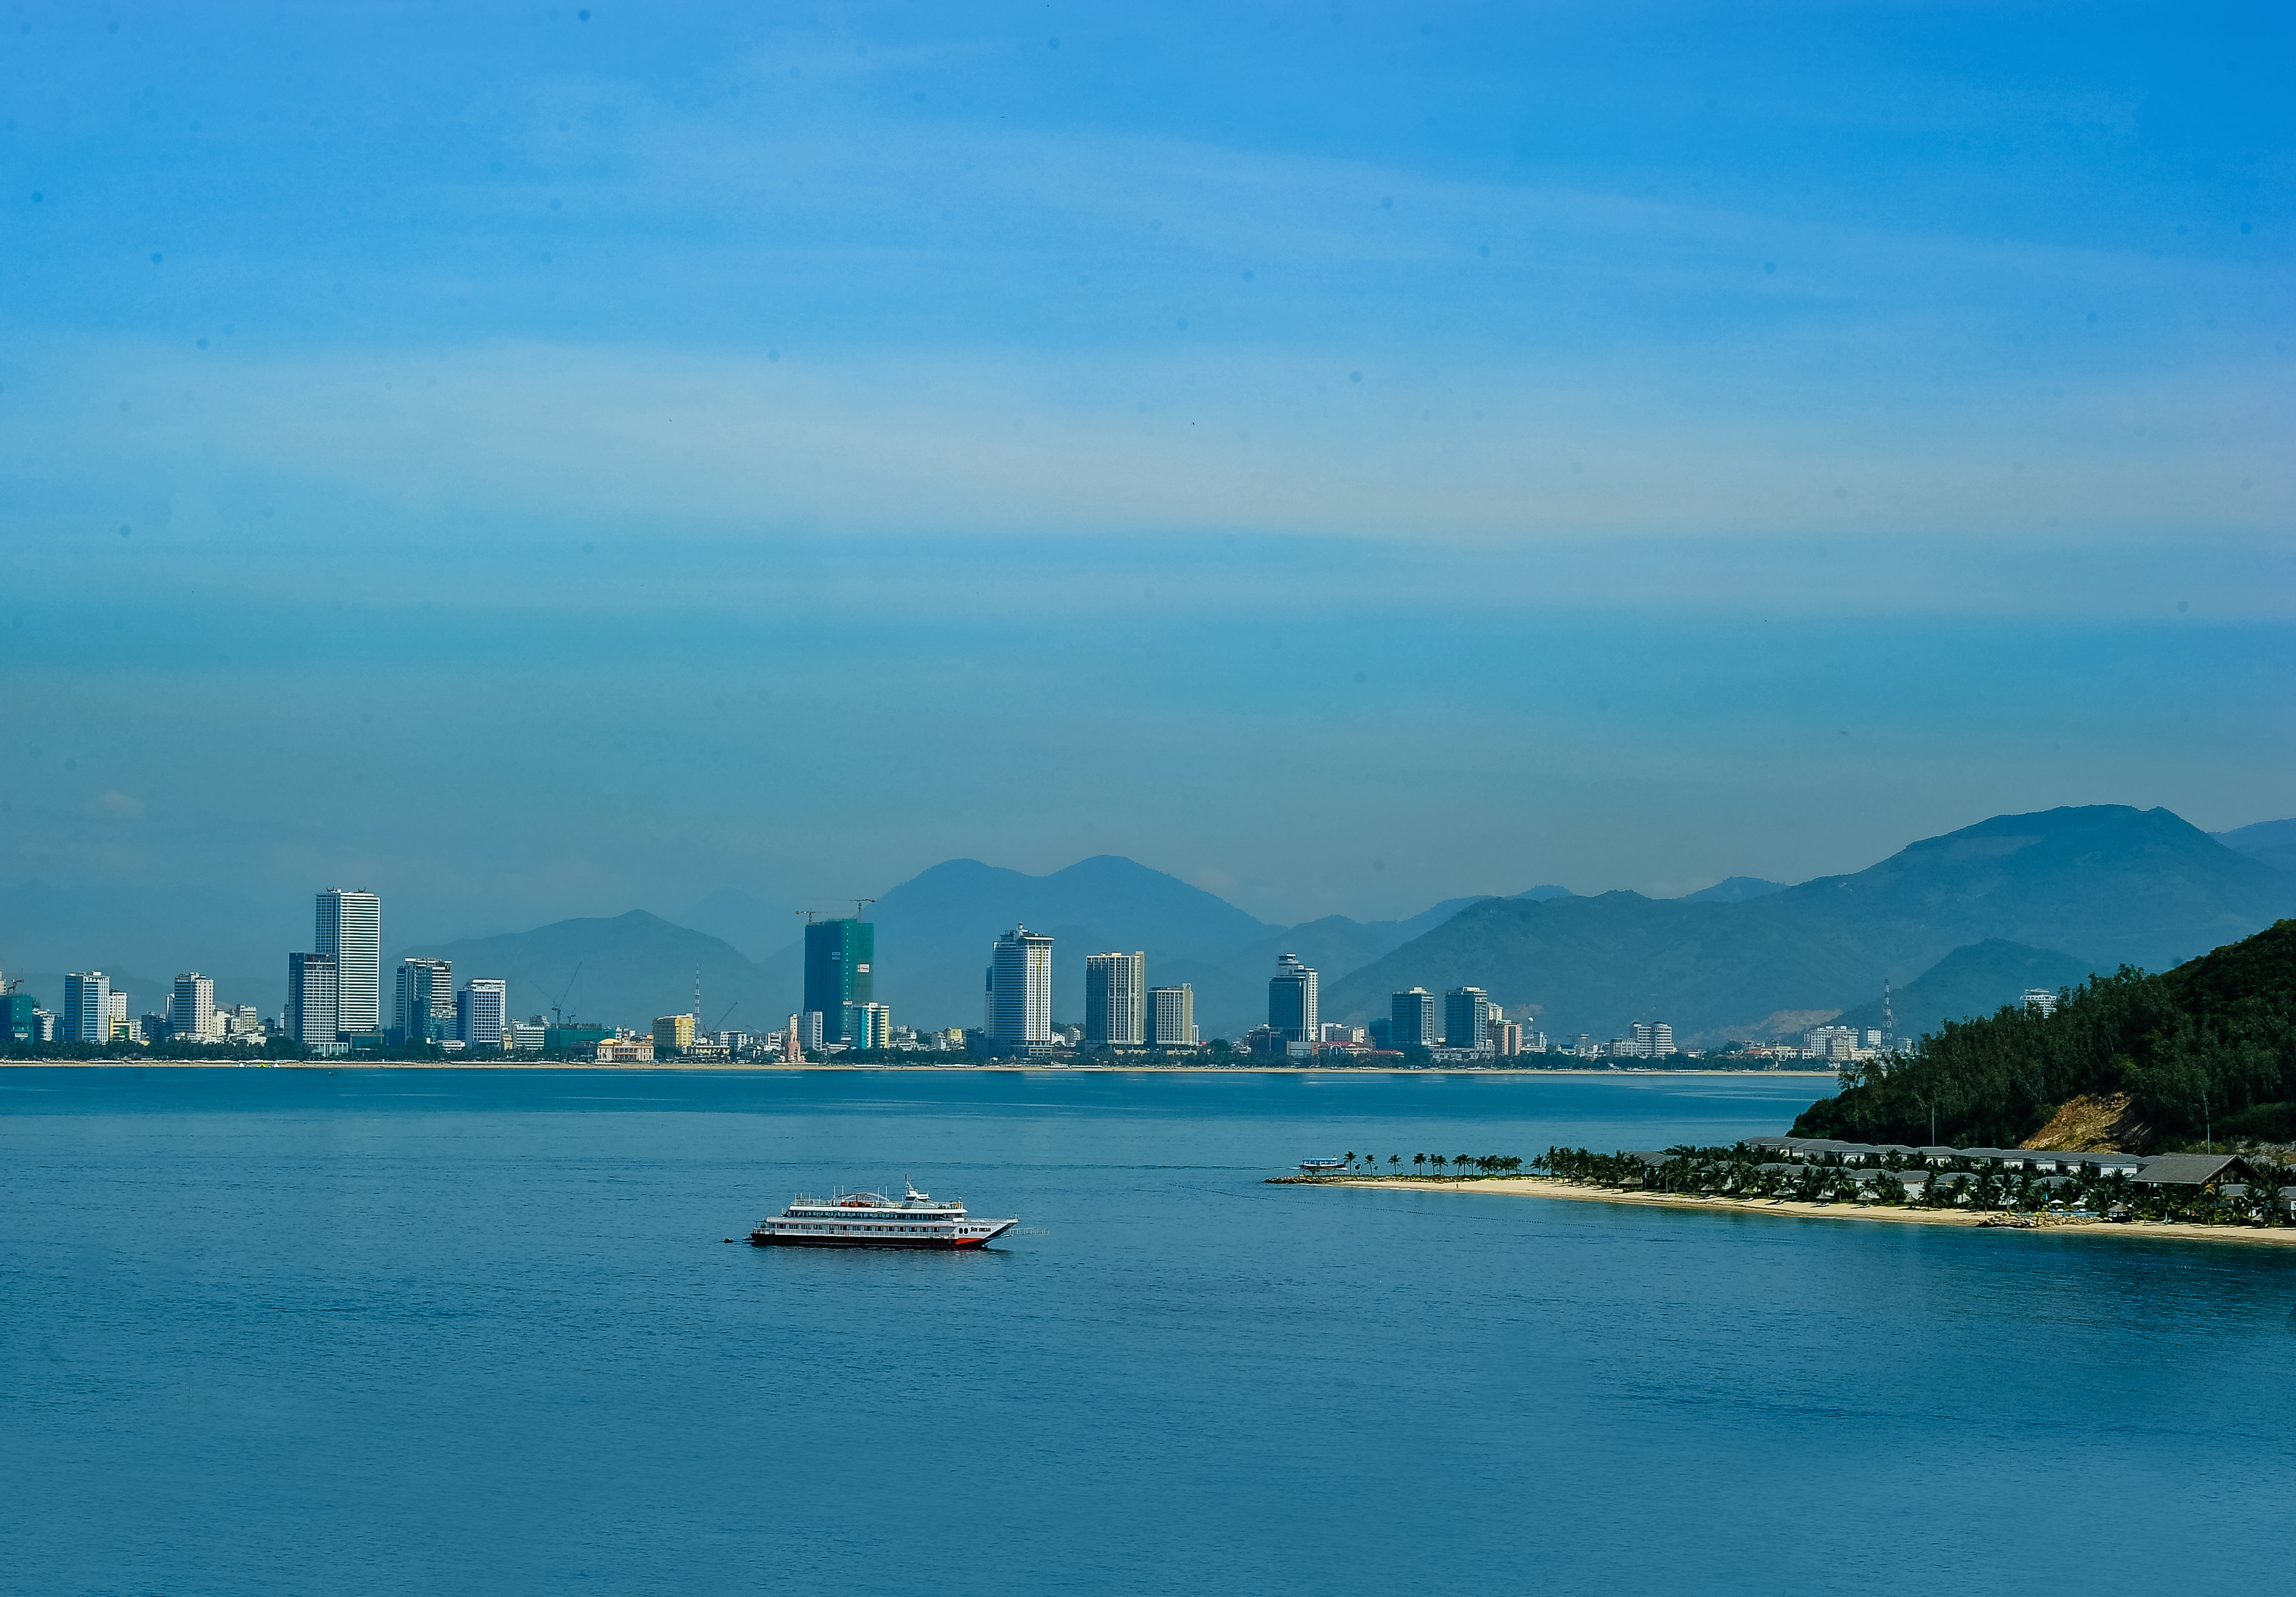
landscape, sky, earth, blue, ocean, sea, horizon, daytime, skyline, city, coastal and oceanic landforms, waterway, promontory, coast, calm, water, fixed link, reservoir, bay, shore, metropolitan area, water resources, cityscape, inlet, river, headland, lake, cloud, mount scenery, cape, mountain